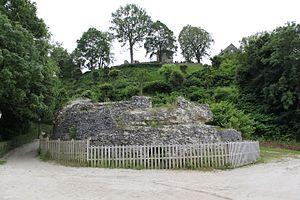
Saint-Valery-sur-Somme, Somme, France
Saint-Valery-sur-Somme est une commune française située dans le département de la Somme et dans la région des Hauts-de-France.